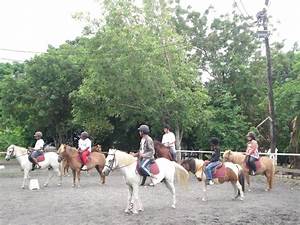
Label: horse